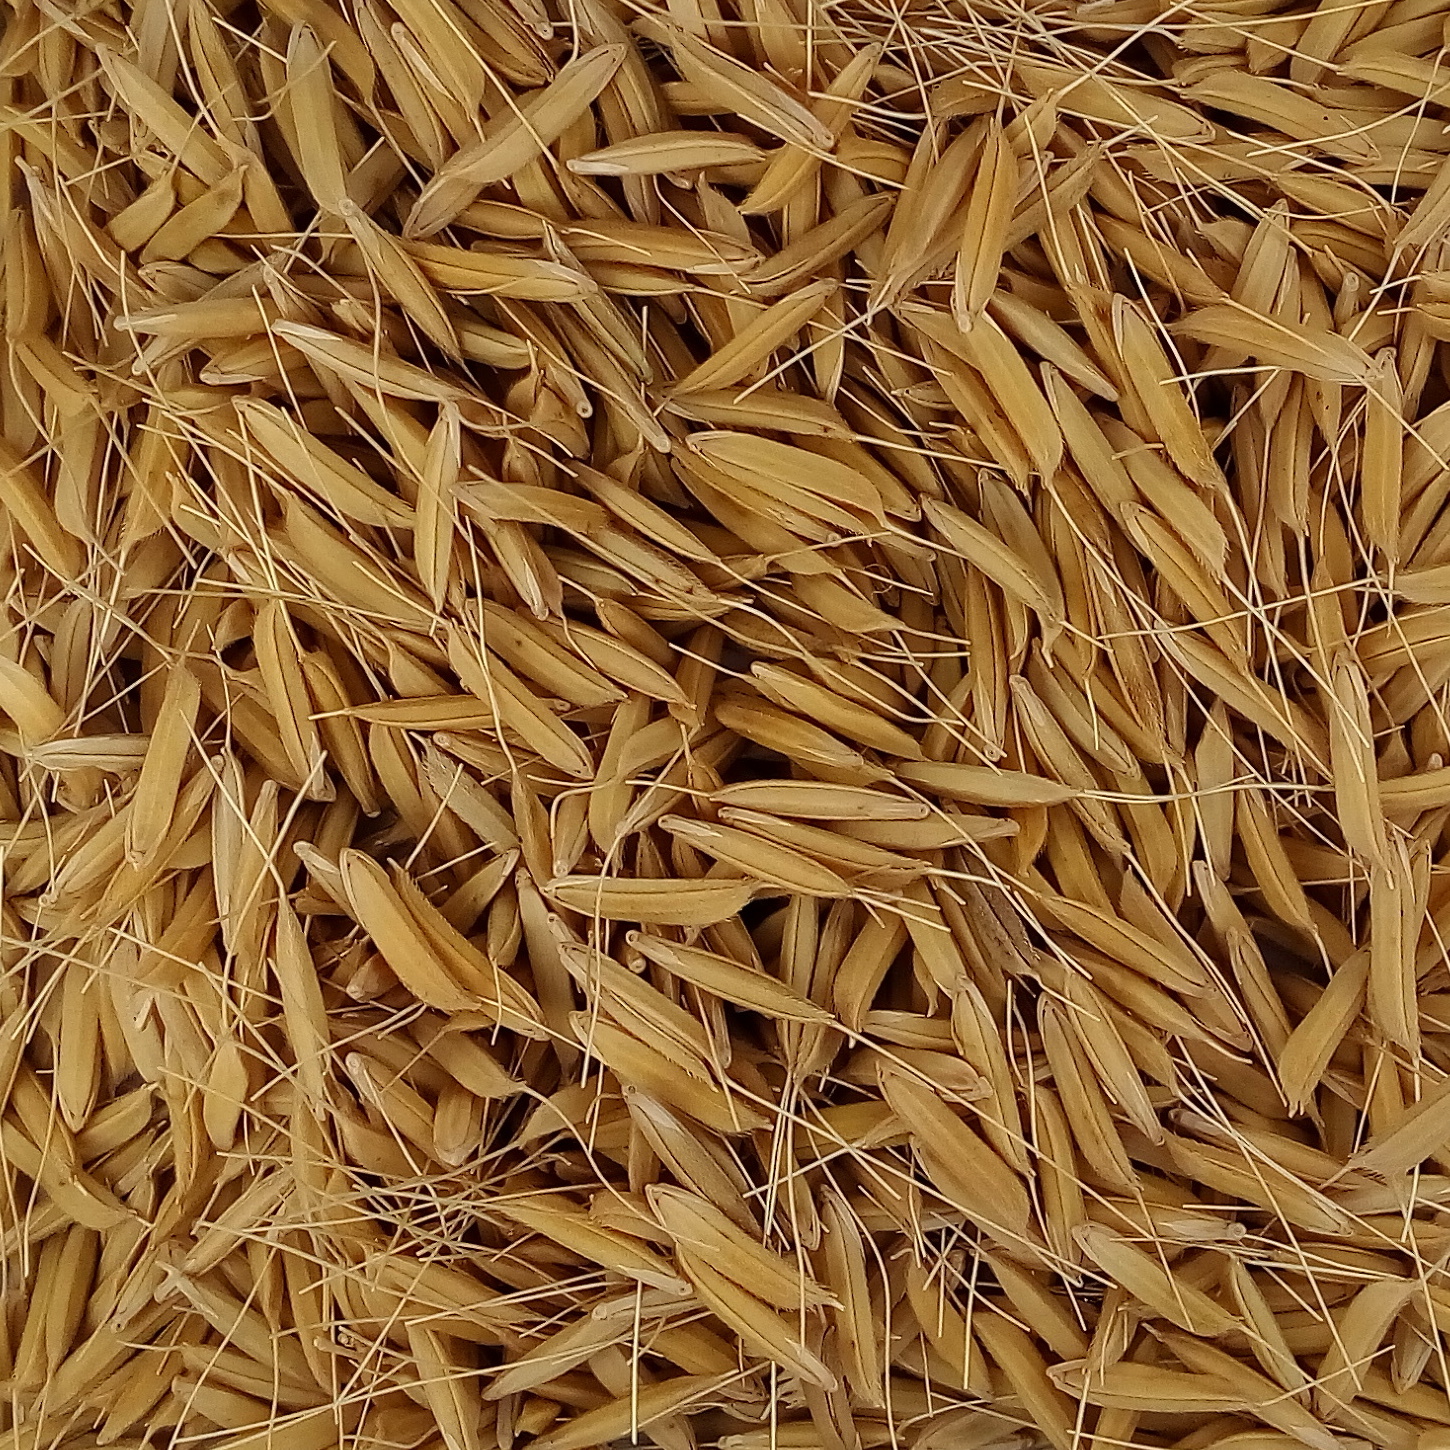
Rice seed variety: 1637